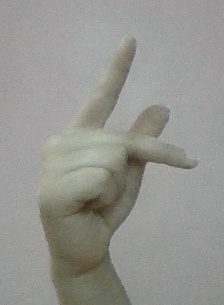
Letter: dha